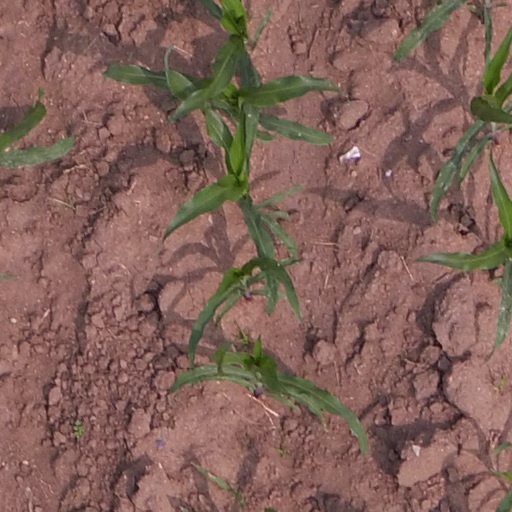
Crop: maize; corn